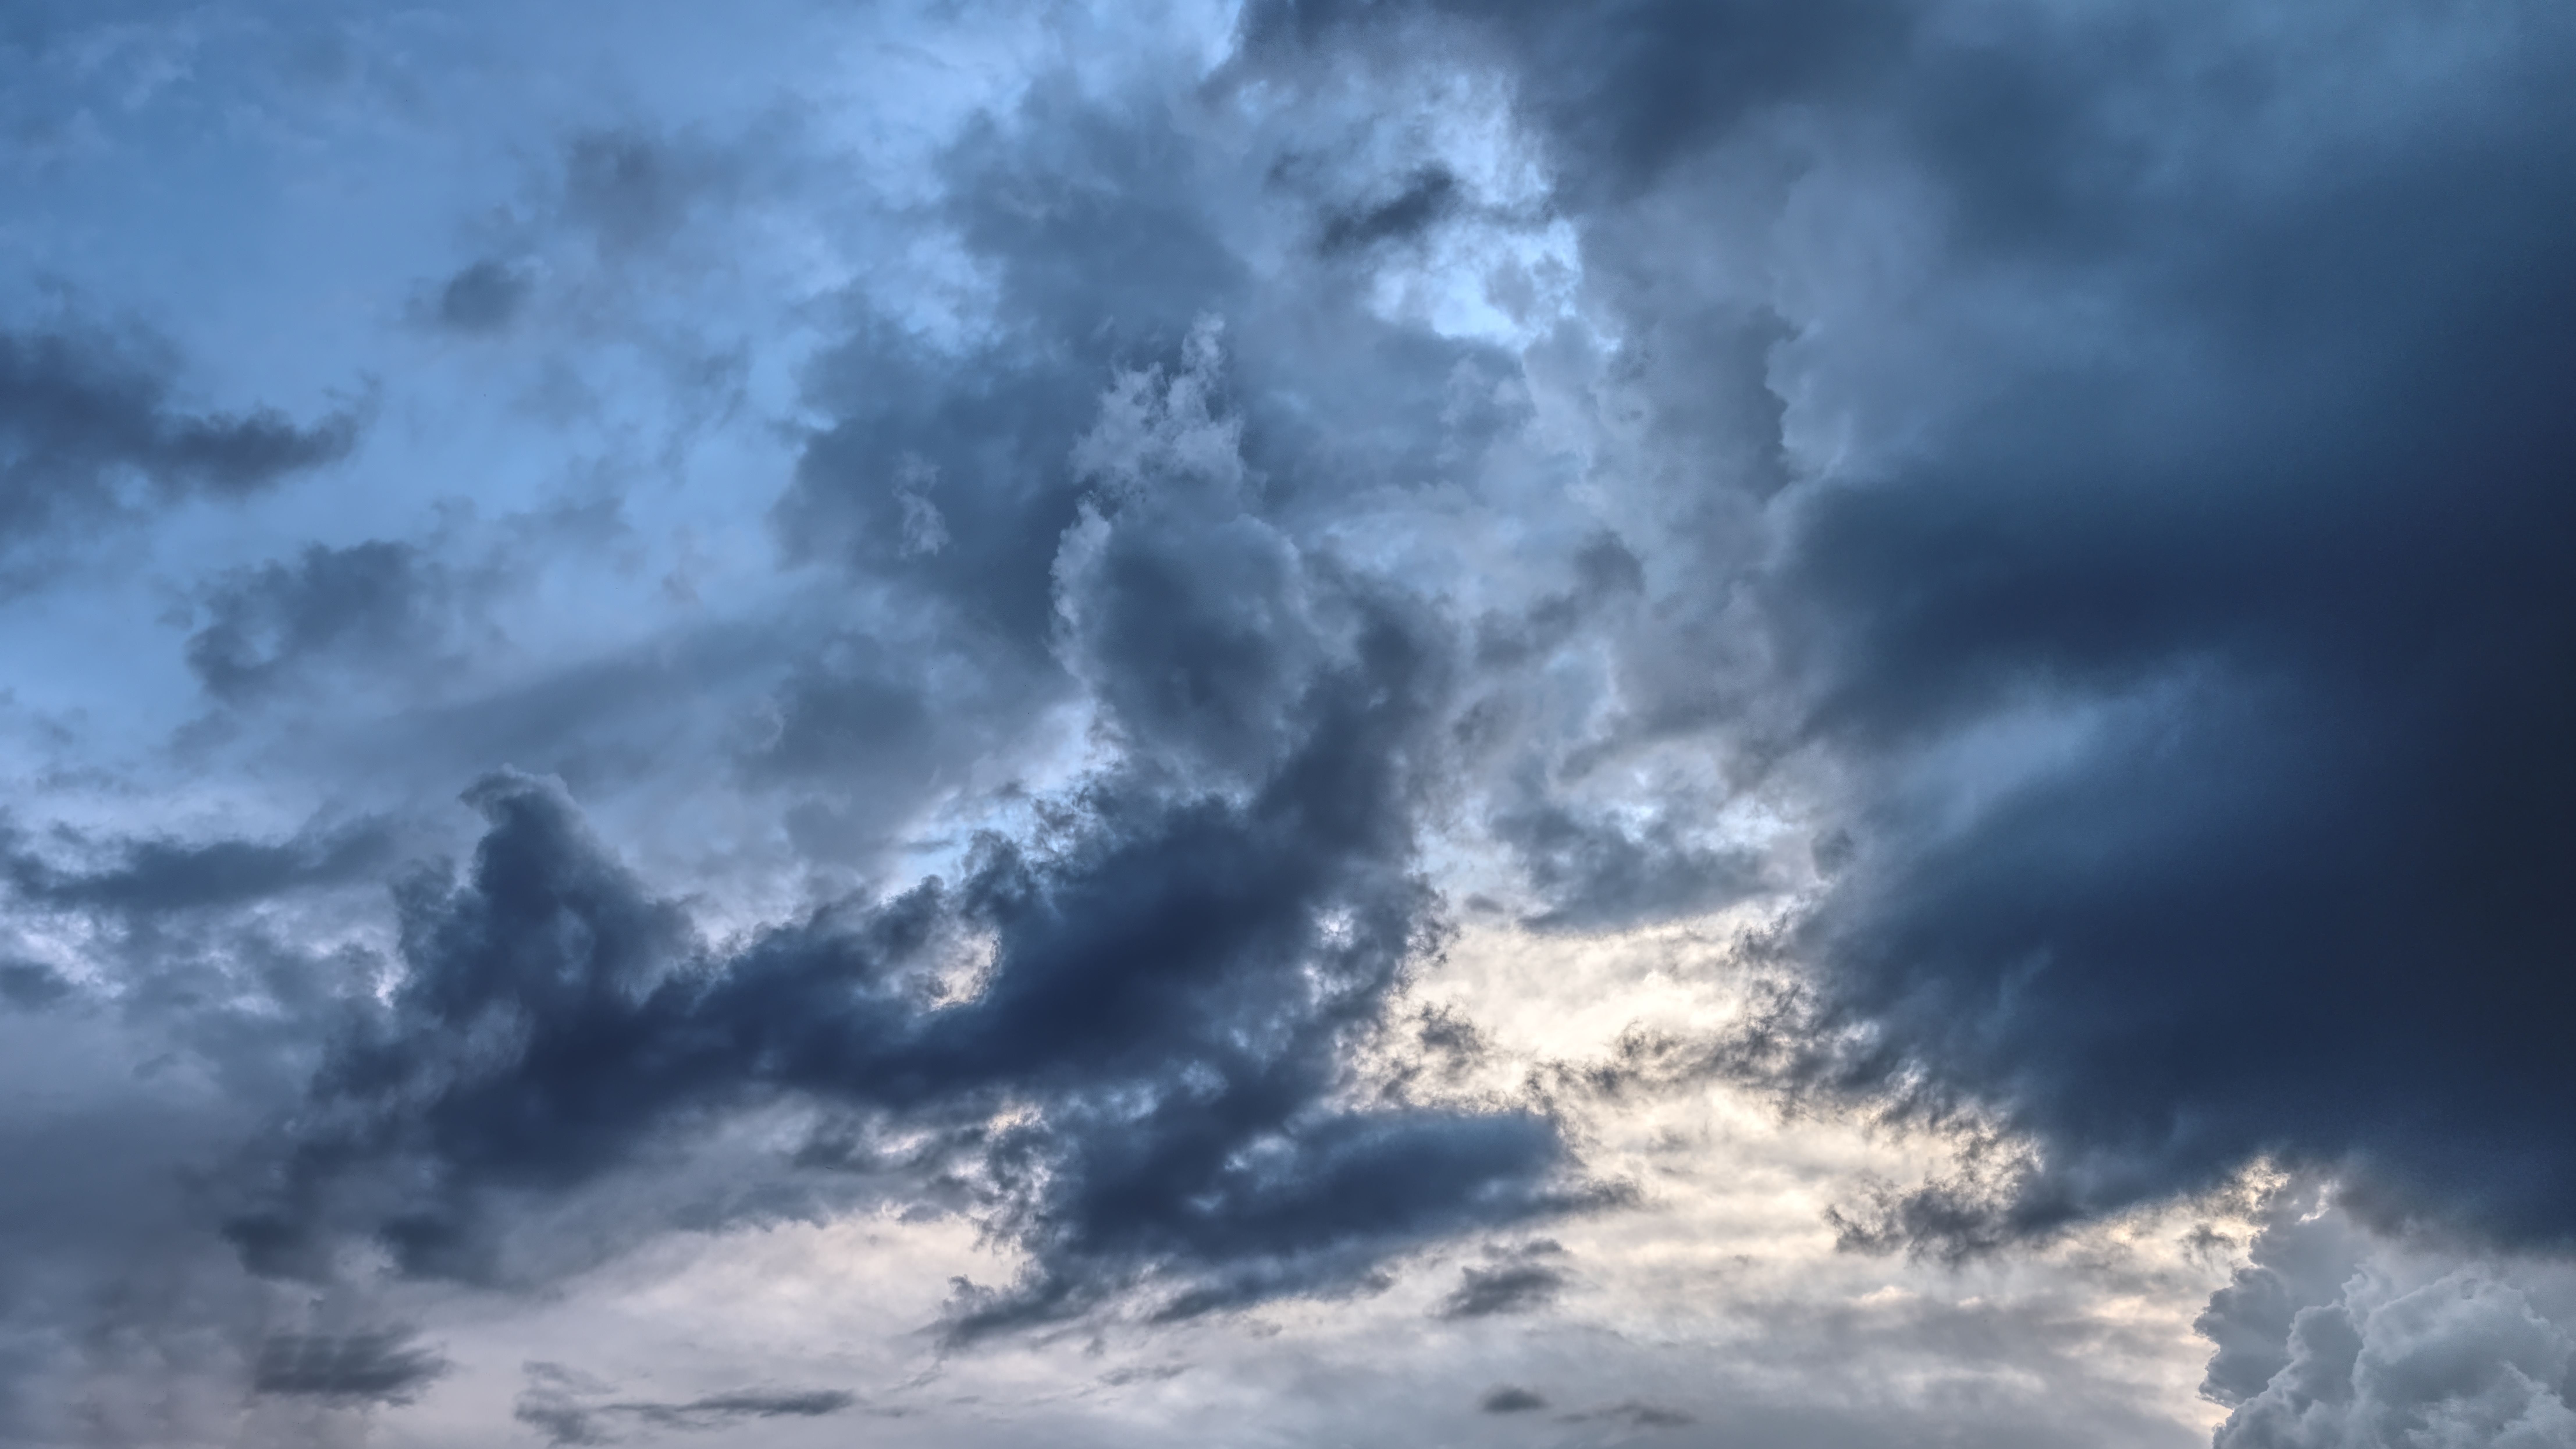
sky, cloud, daytime, atmosphere, cumulus, meteorological phenomenon, sunlight, storm, computer wallpaper, evening, calm